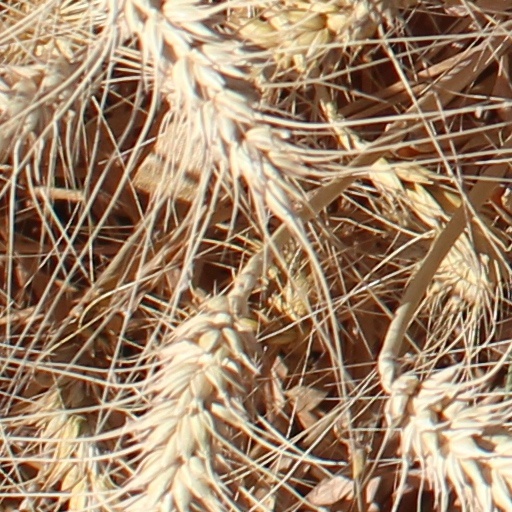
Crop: wheat